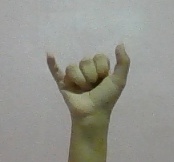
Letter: ya